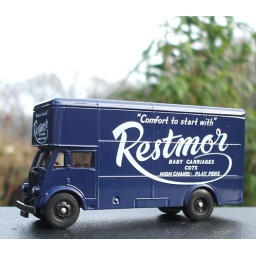
Guy trucks / buses were built in Wolverhampton. Started by Sidney Guy in 1913.